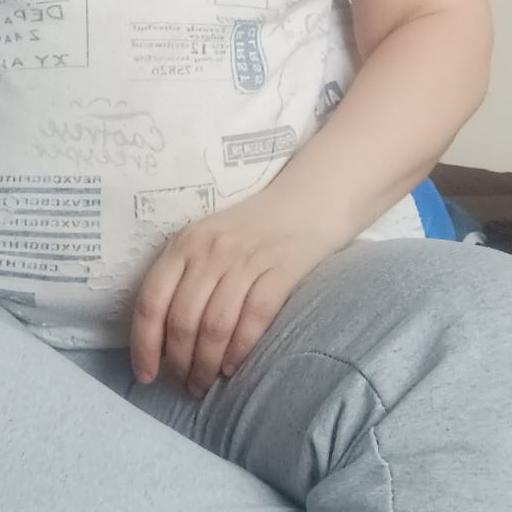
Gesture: no_gesture